Jesse Richards

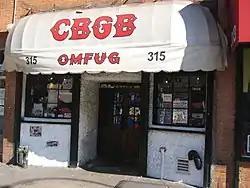
CBGB, New York: Richards co-organized the show "" in its gallery.

Richards reviewed the Biennial and the Stuckist show, where he found Joe Machine's "My Grandfather Will Fight You", "one of the best Stuckist paintings. Machine's work is the epitome of raw, real expressive painting." He said that Stuckist Photographer Andy Bullock's work was "silly installation photography" which was "trying to be trendy."